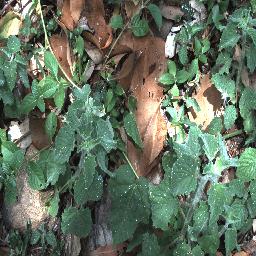
Label: negative